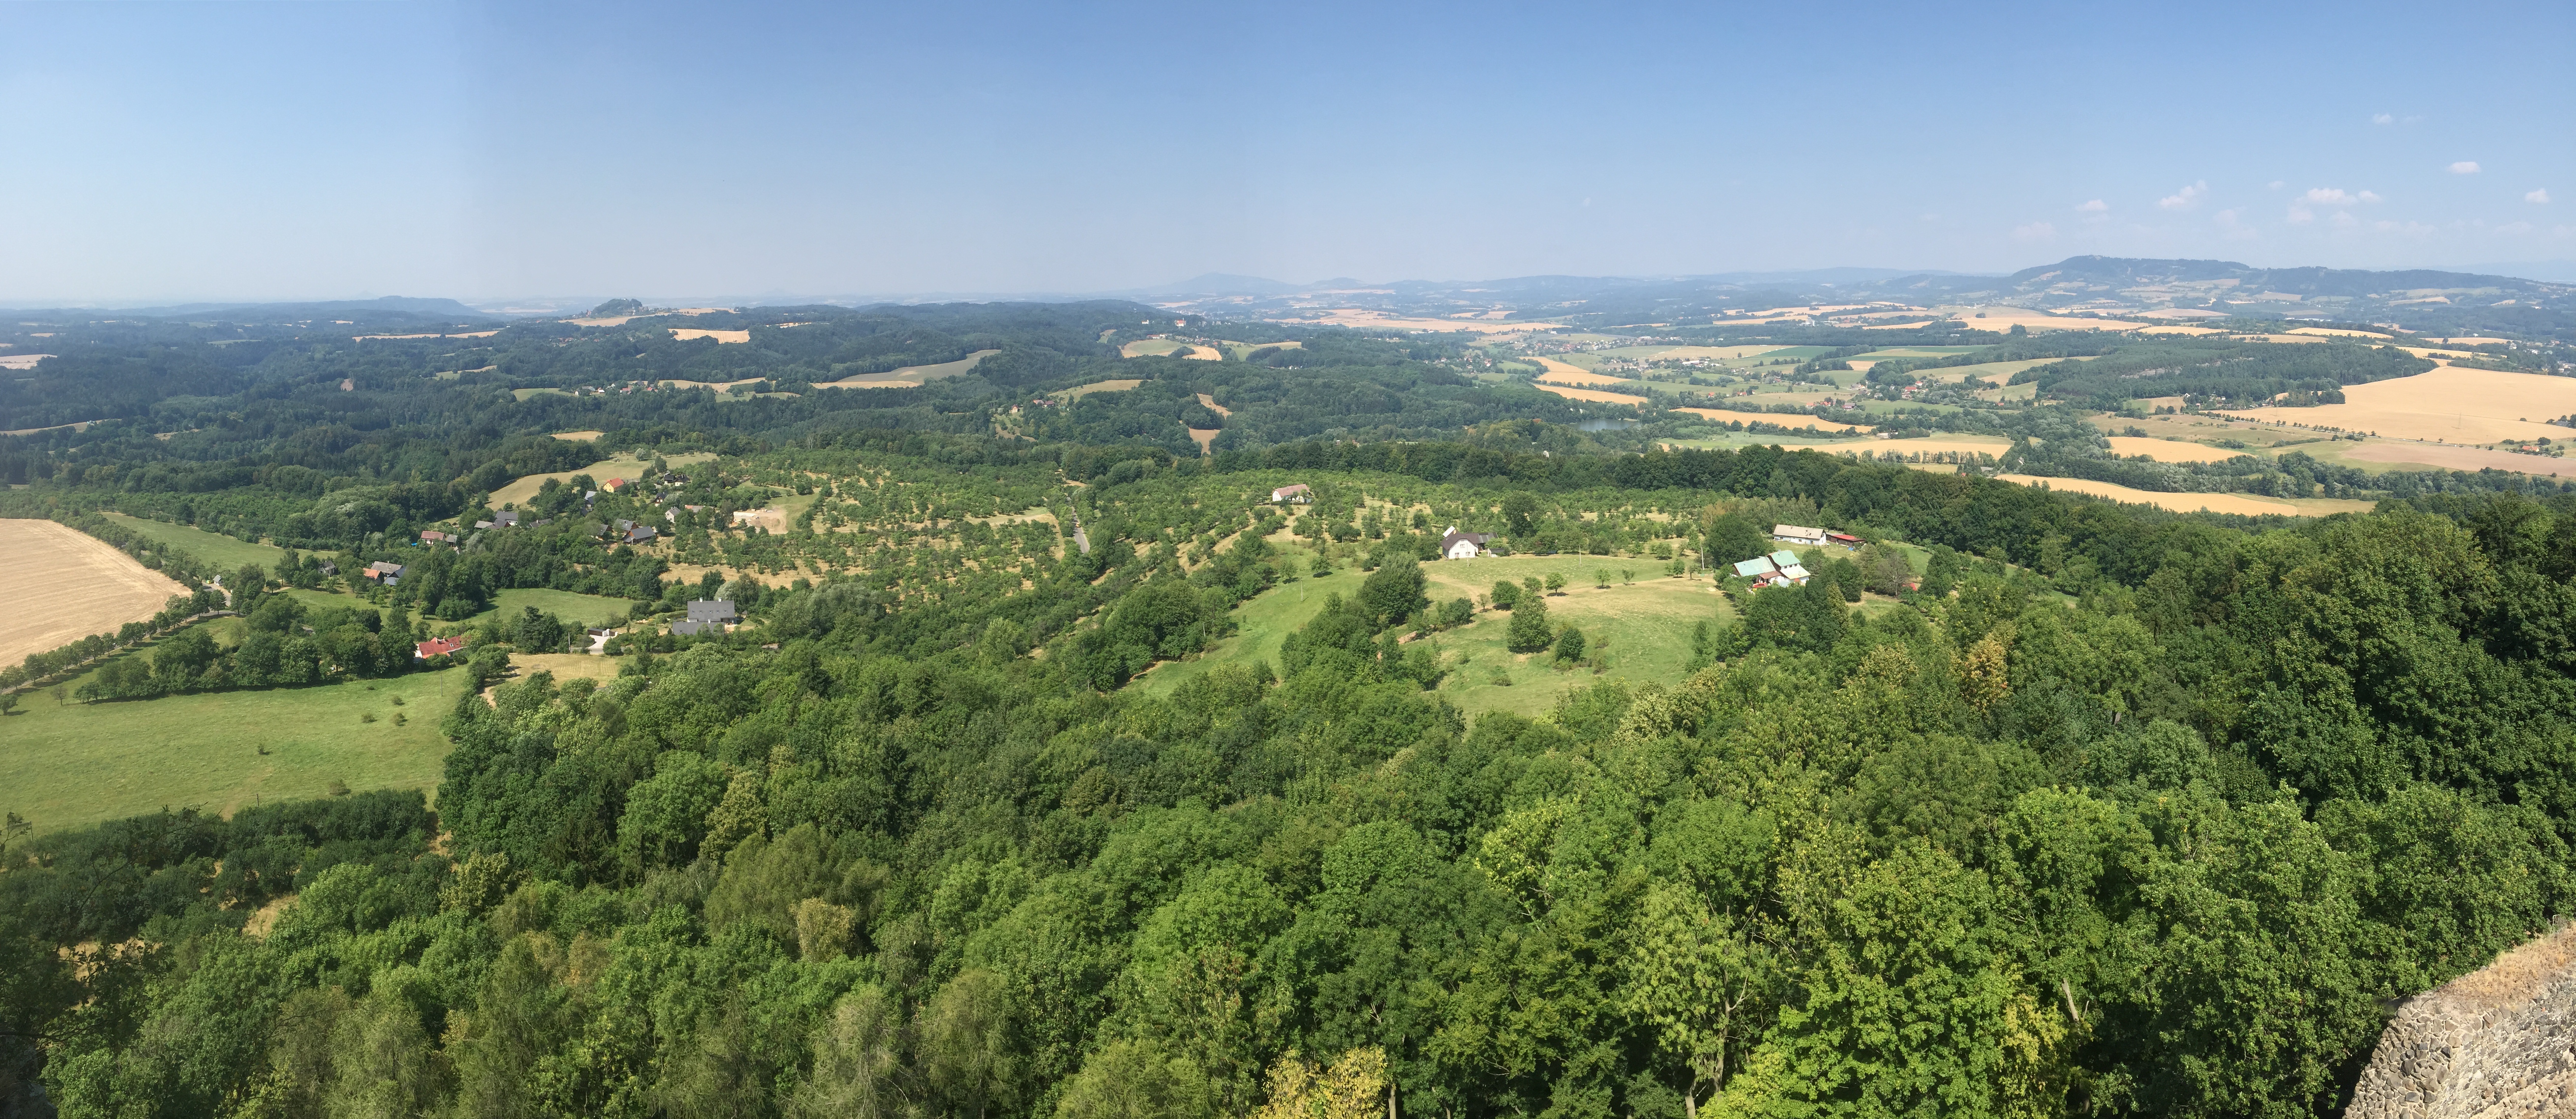
landscape, nature, forest, mountain, photography, meadow, hill, adventure, view, mountain range, panorama, terrain, ridge, clouds, plateau, czech republic, ecosystem, bird's eye view, aerial photography, mountain pass, hill station, geographical feature, mountainous landforms